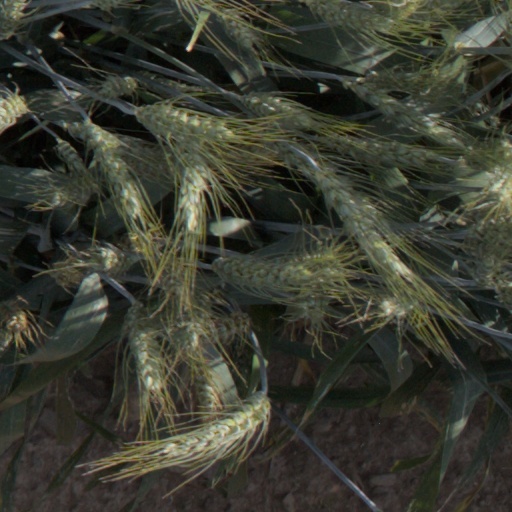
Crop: wheat